Liechtenstein cuisine

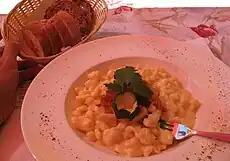
Pasta from the Protector's Garden café in Vaduz

Liechtensteiner cuisine is the cuisine of Liechtenstein. The cuisine is diverse and has been influenced by the cuisine of nearby countries, particularly Switzerland and Austria, and is also influenced by Central European cuisine. Cheeses and soups are integral parts of Liechtensteiner cuisine. Milk products are also commonplace in the country's cuisine, due to an expansive dairy industry. Common vegetables include greens, potatoes and cabbage. Widely consumed meats include beef, chicken and pork. The consumption of three meals a day is commonplace, and meals are often formal.